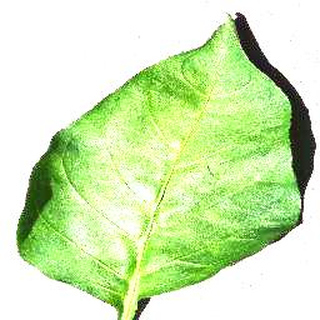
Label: healthy_bell_pepper